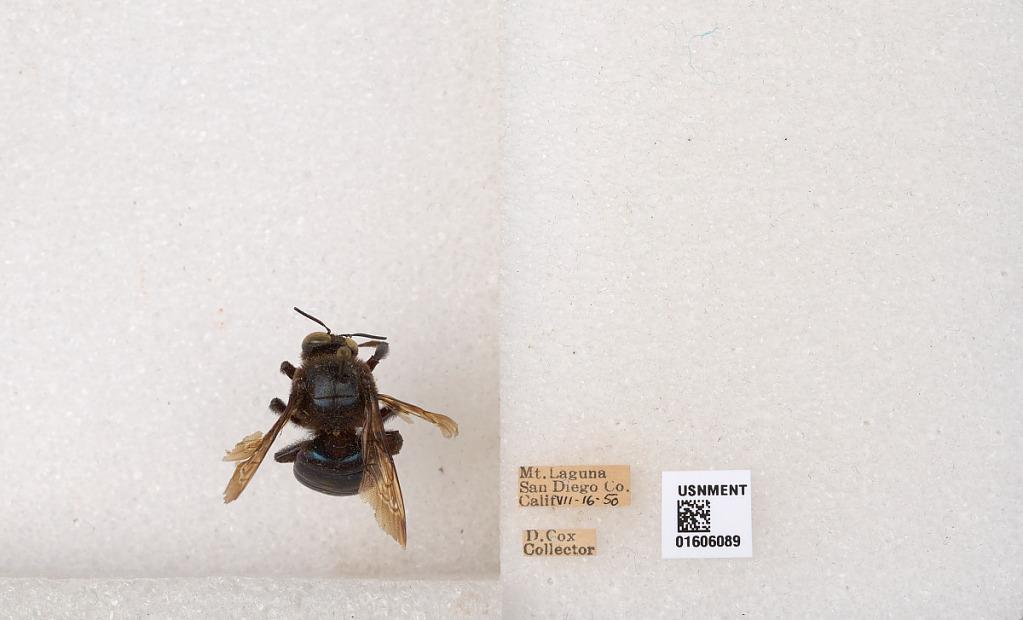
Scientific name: Xylocopa (Xylocopoides) californica diamesa Hurd
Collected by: Cox
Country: United States
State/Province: California
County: San Diego
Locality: Mt. Laguna
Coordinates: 32.8711, -116.428